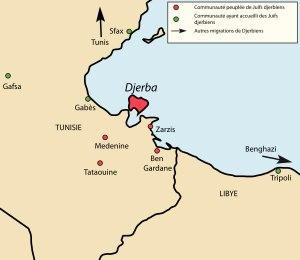
L'histoire des Juifs à Djerba remonterait à des temps très anciens, bien qu'il n'existe de preuves tangibles de son existence qu'à partir du Moyen Âge. Il s'agit aussi de l'une des dernières communautés juives à subsister dans le monde arabe.